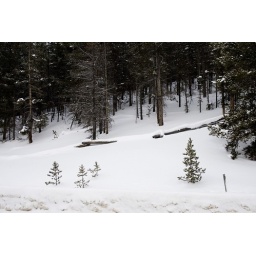
cow fence snowed in again